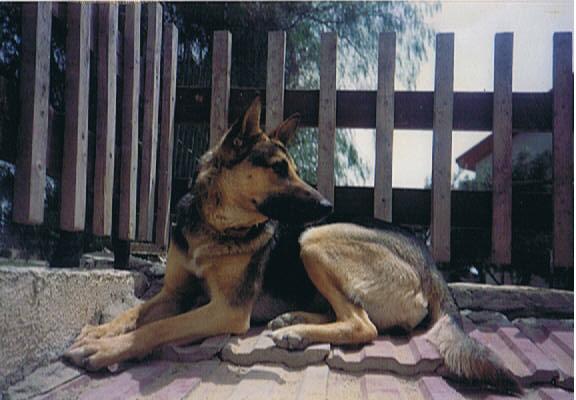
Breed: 211-n000018-German_shepherd